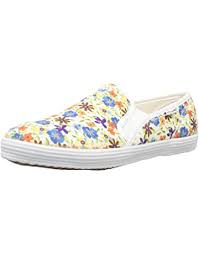
Label: Ballet Flat